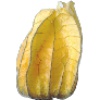
Label: Physalis with Husk 1